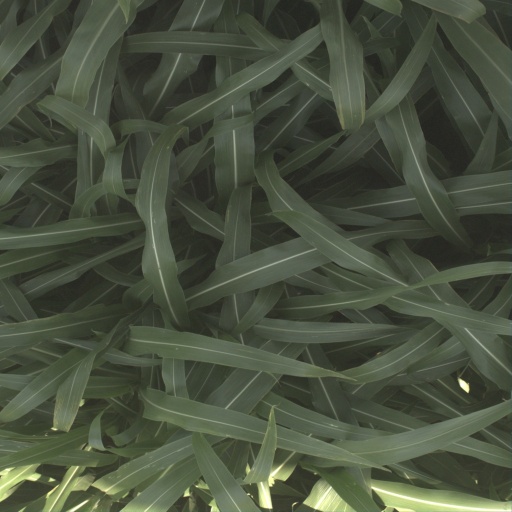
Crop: sorghum